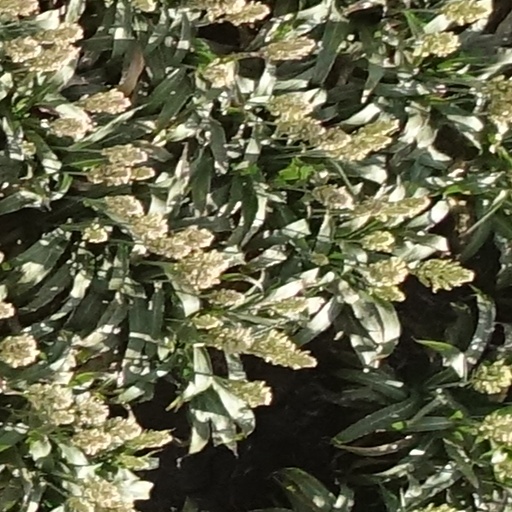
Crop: sorghum